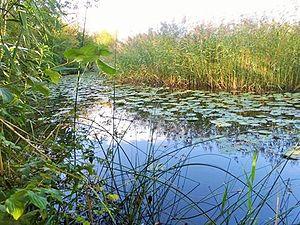
L'étang de Crosagny est un étang classé réserve naturelle pour les oiseaux situé sur la commune française d'Albens, dans le département de la Savoie à la limite de la Haute-Savoie dans la région Auvergne-Rhône-Alpes.